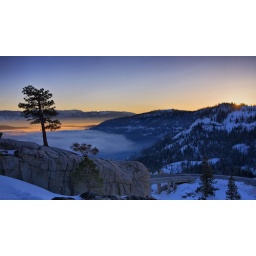
A silhouette of a pine tree at sunrise above a foggy Donner Lake in California